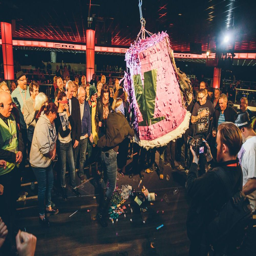
people punched it rather than using a stick ! - person